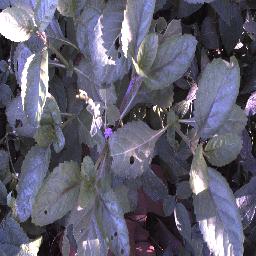
Label: snake_weed